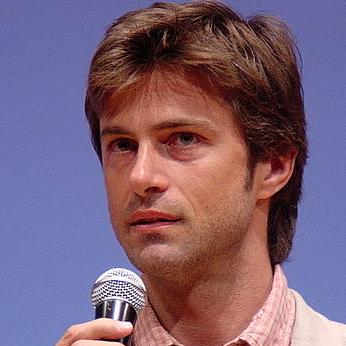
Age: 37